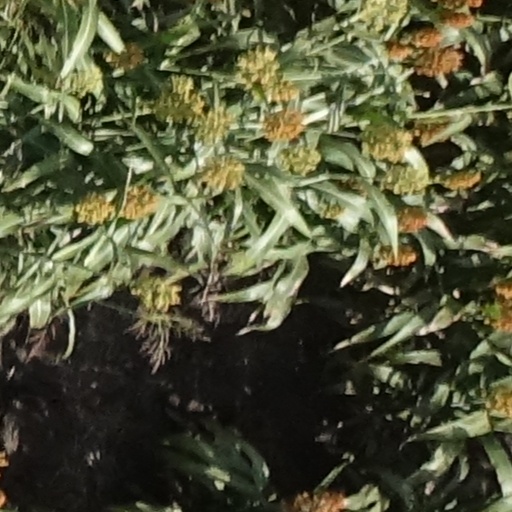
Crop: sorghum